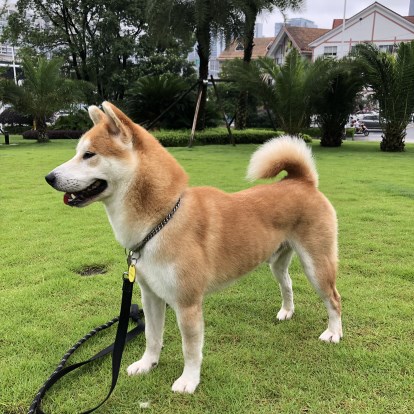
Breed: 1043-n000001-Shiba_Dog